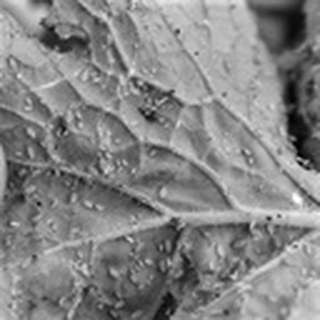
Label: cotton_aphids